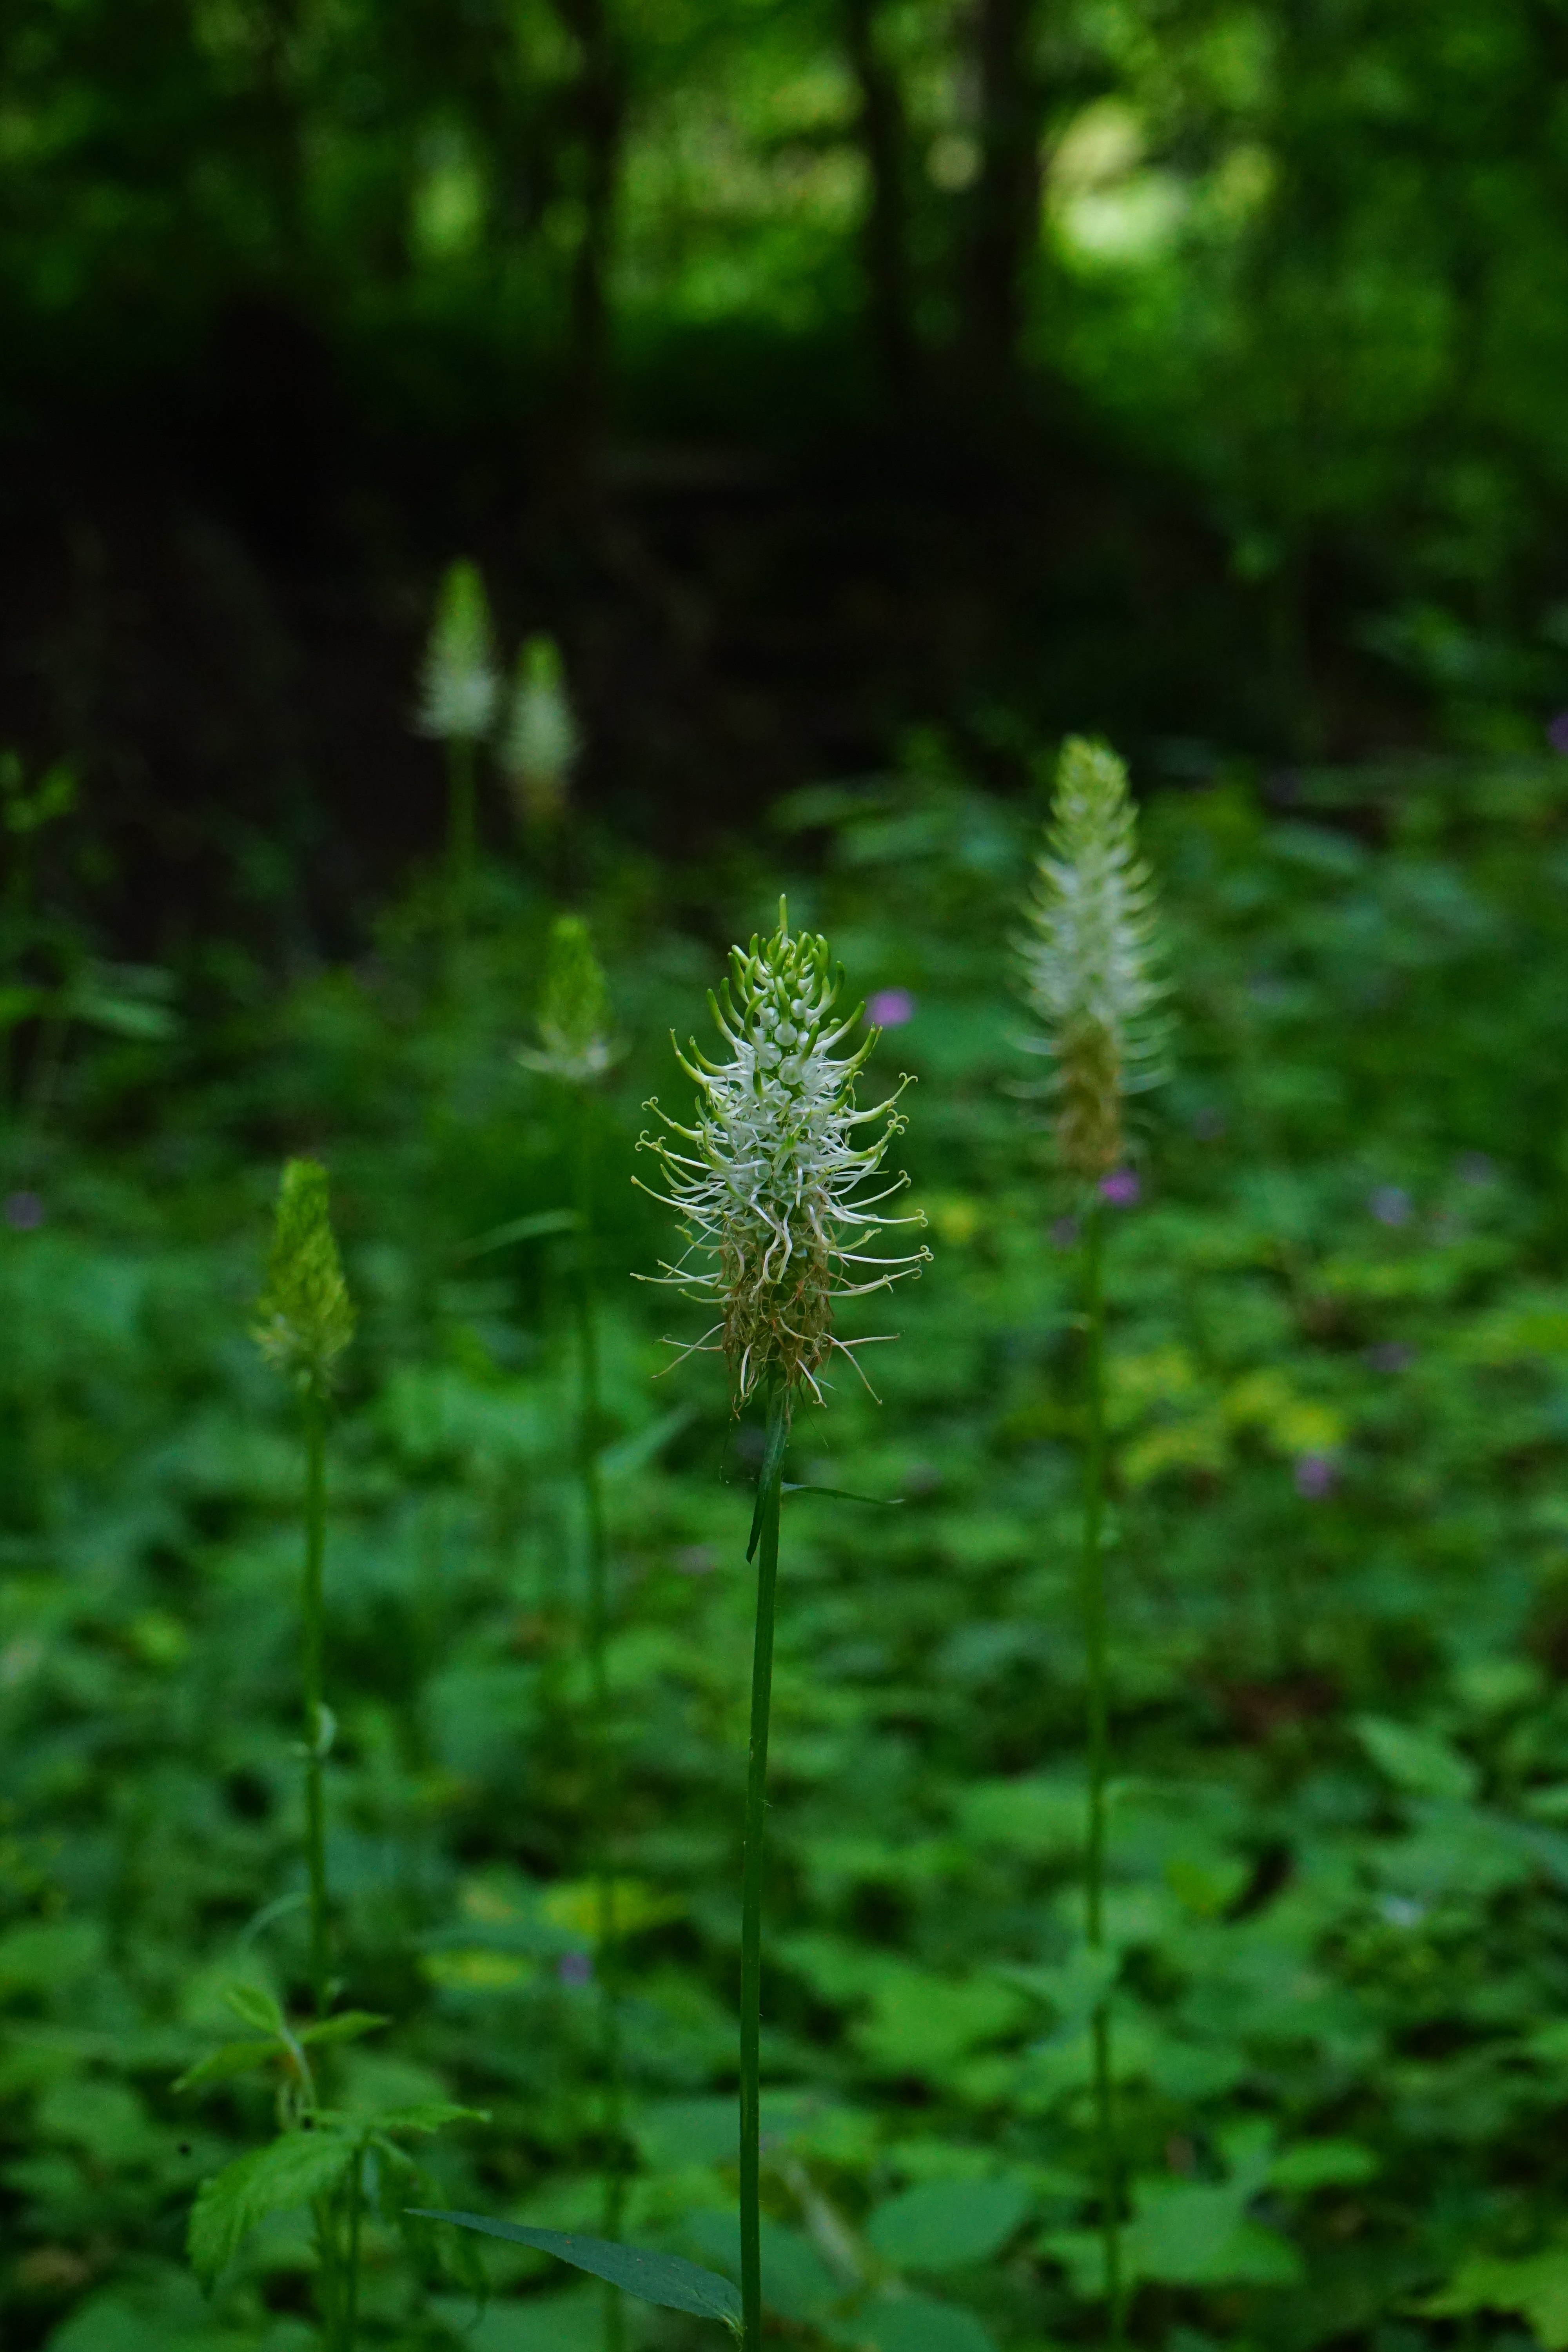
tree, nature, forest, blossom, plant, white, leaf, flower, bloom, green, jungle, botany, flora, wildflower, pointed flower, rainforest, woodland, habitat, greenish, inflorescence, flowering plant, grassland plants, devil's claw, campanulaceae, meadow herbs, bell flower greenhouse, half rosette plant, natural environment, grass family, plant stem, land plant, phyteuma spicatum, white devil's claw, phyteuma, yellowish white, basket flower type